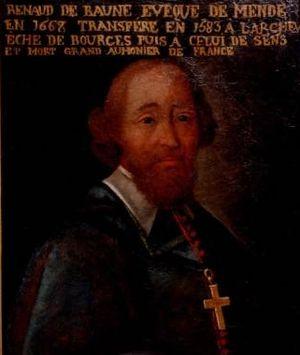
Portrait de Renaud de Baune
Voici une liste des évêques qui ont été à la tête de l'évêché de Mende, couvrant l'ensemble du département de la Lozère. Y sont rattachés les premiers évêques du pays des Gabales puis du pays du Gévaudan, dont Mende était la capitale, et qui fut remplacé par le département de la Lozère à la Révolution française de 1789. De 1307, date de la signature de l'acte de paréage entre le roi de France Philippe le Bel et l'évêque Guillaume VI Durand, à 1789, les évêques sont également comte de Gévaudan.